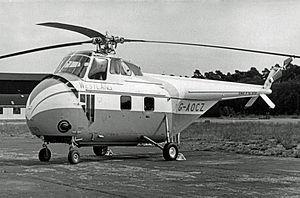
Le Westland Whirlwind est une version britannique construite sous licence de l'hélicoptère américain Sikorsky S-55/H-19 Chickasaw dans les années 1950. Il servit principalement dans la Fleet Air Arm de la Royal Navy dans les rôles de la lutte anti-sous-marine et de la SAR.